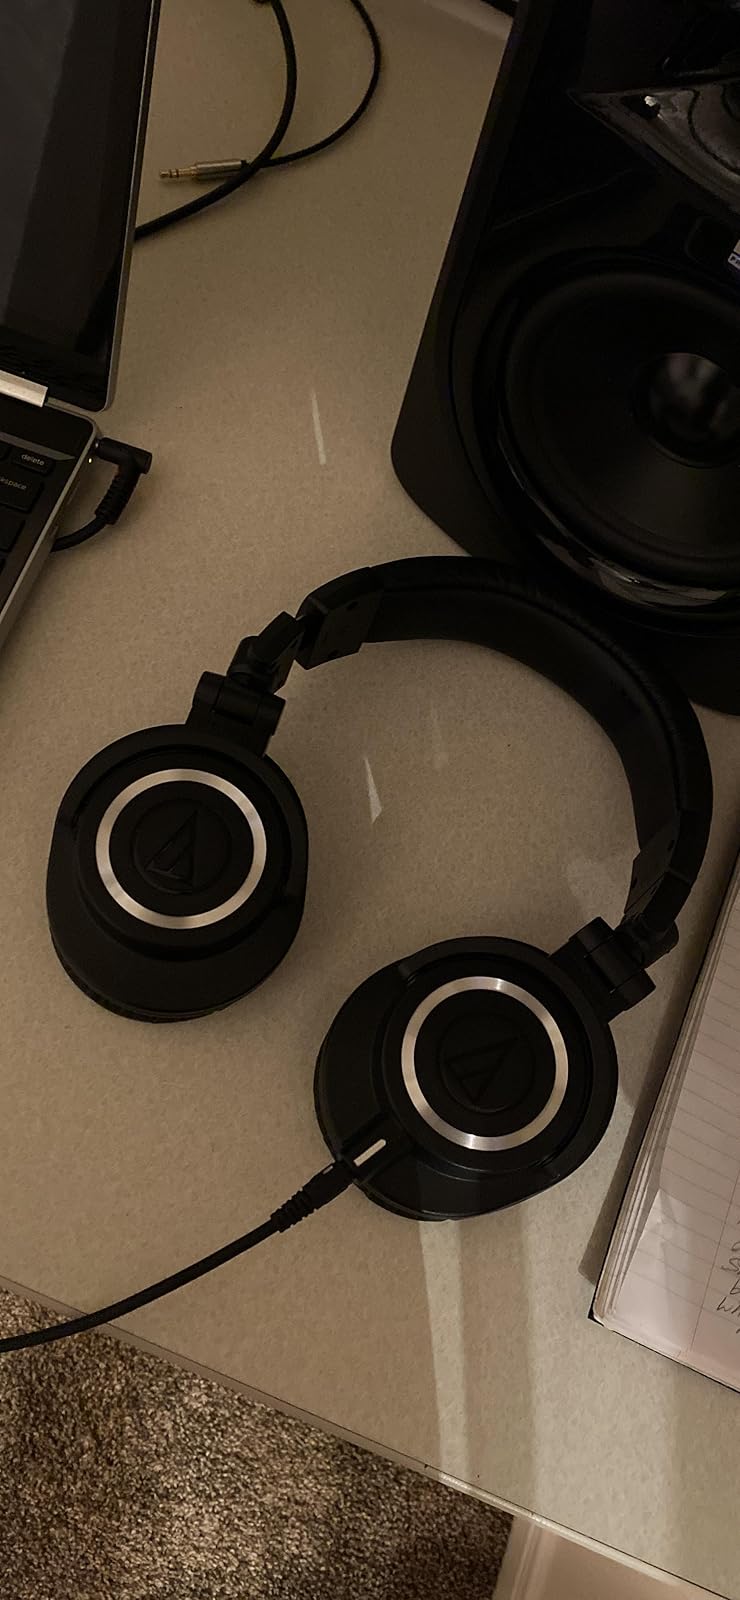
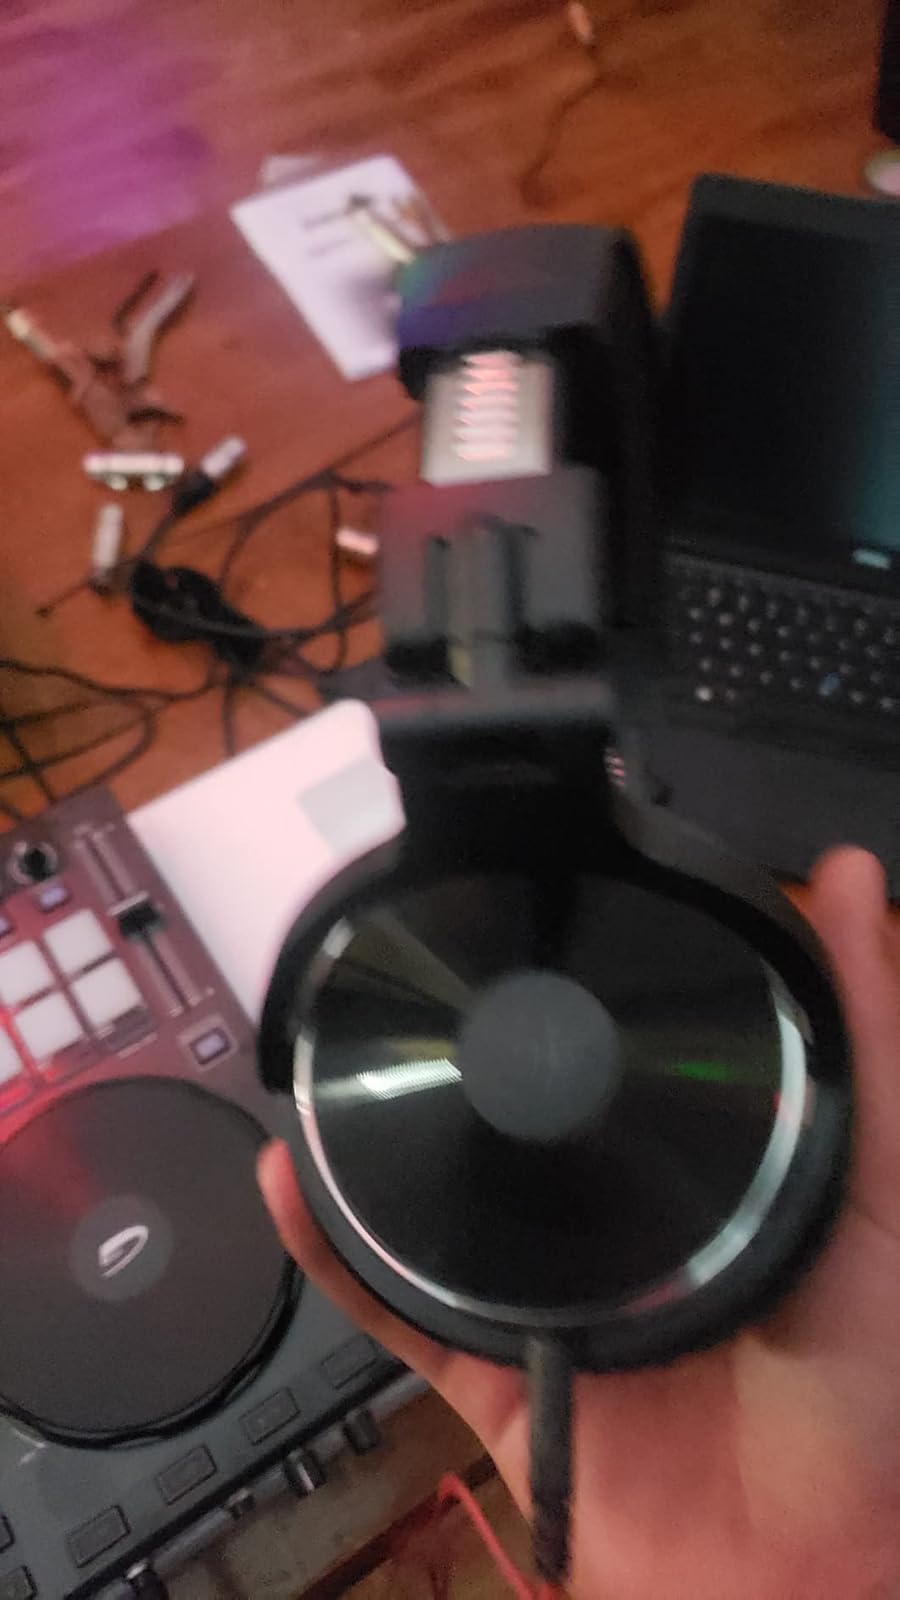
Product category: headphones
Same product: no